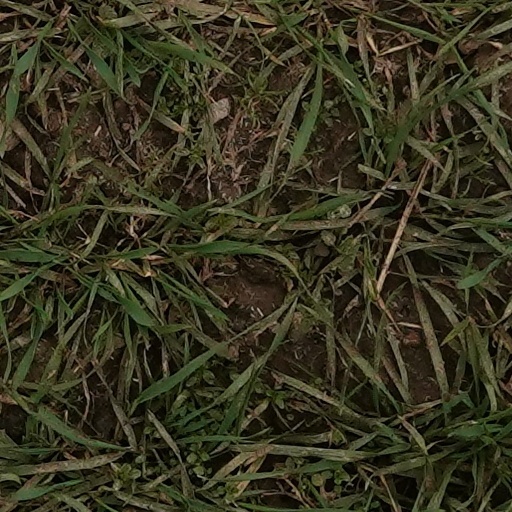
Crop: wheat